YLA (group)

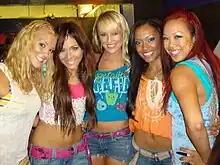
The group as BG5 in 2009. Left to right: Laura New, Mandy Jiroux, Brooke Adams, Dominique Domingo, and Noreen Juliano.

YLA (known as BG5 and The Beach Girl5 from 2008–2012) were an American girl group originally consisting of Brooke Allison Adams, Mandy Jiroux, Laura New, Dominique Domingo, and Noreen Juliano. In 2009, as BG5, the group released their debut EP "Beach Girl5". The following year, they released the single "Scratch", which peaked at number 22 on the "Billboard" Dance Club Songs chart.